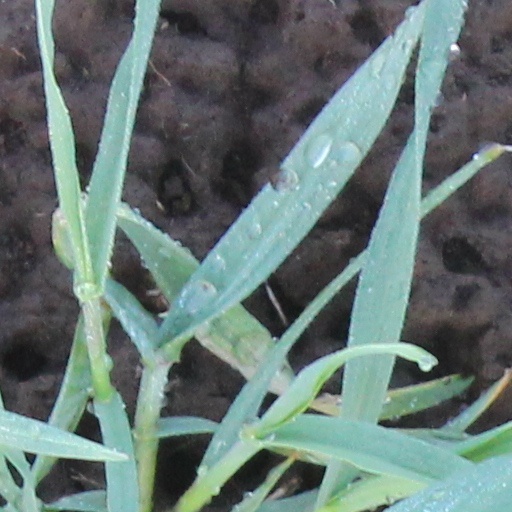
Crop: wheat